Santi Cosma e Damiano ai Banchi Nuovi

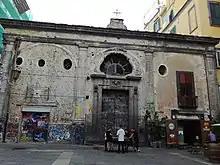
Facade

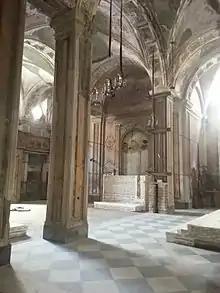
Interior

Santi Cosma e Damiano ai Banchi Nuovi is a deconsecrated church dedicated to Cosmas and Damian in Naples. It is sited on largo Banchi Nuovi and owes its name to the Banchi Nuovi, whose loggia previously occupied the church's site. The church was founded in 1616 and re-used the loggia's facade. It was extended later in the 17th century, including a scheme led by the engineer Luigi Giura. Its high altarpiece is now in the Diocesan Museum.